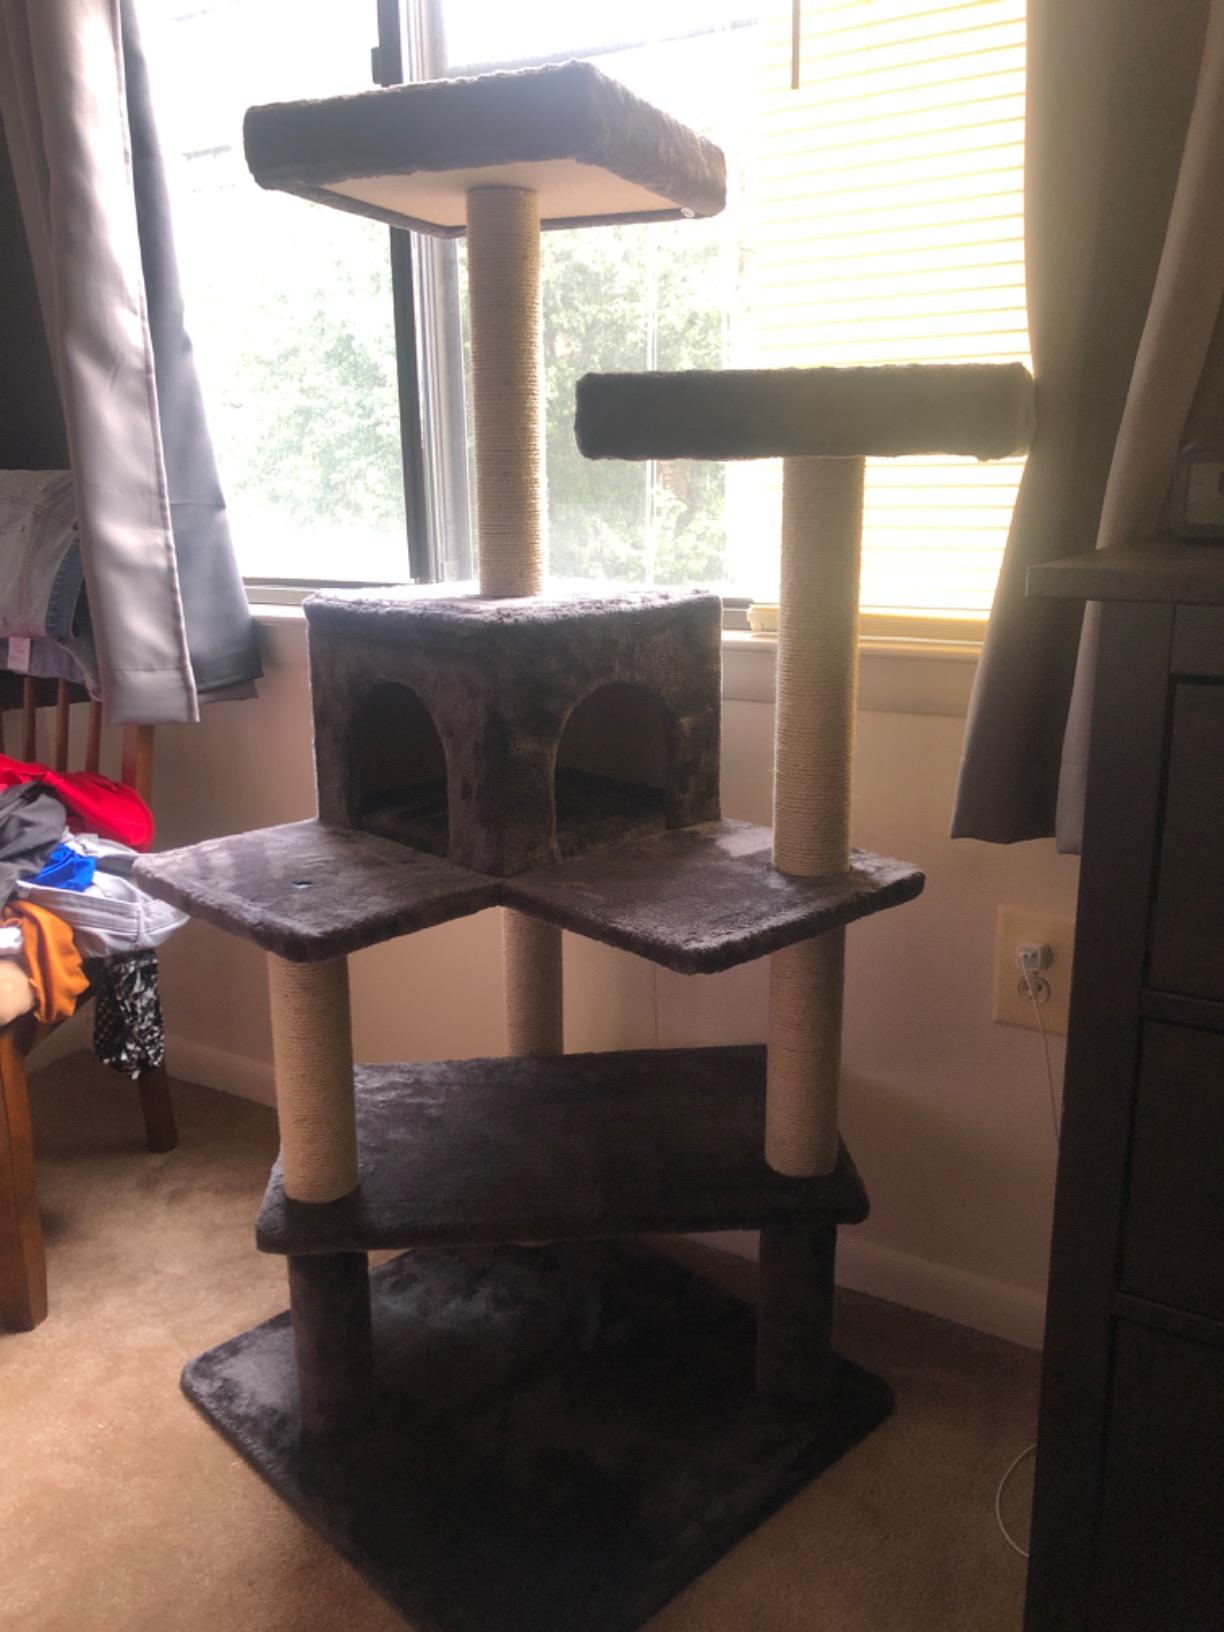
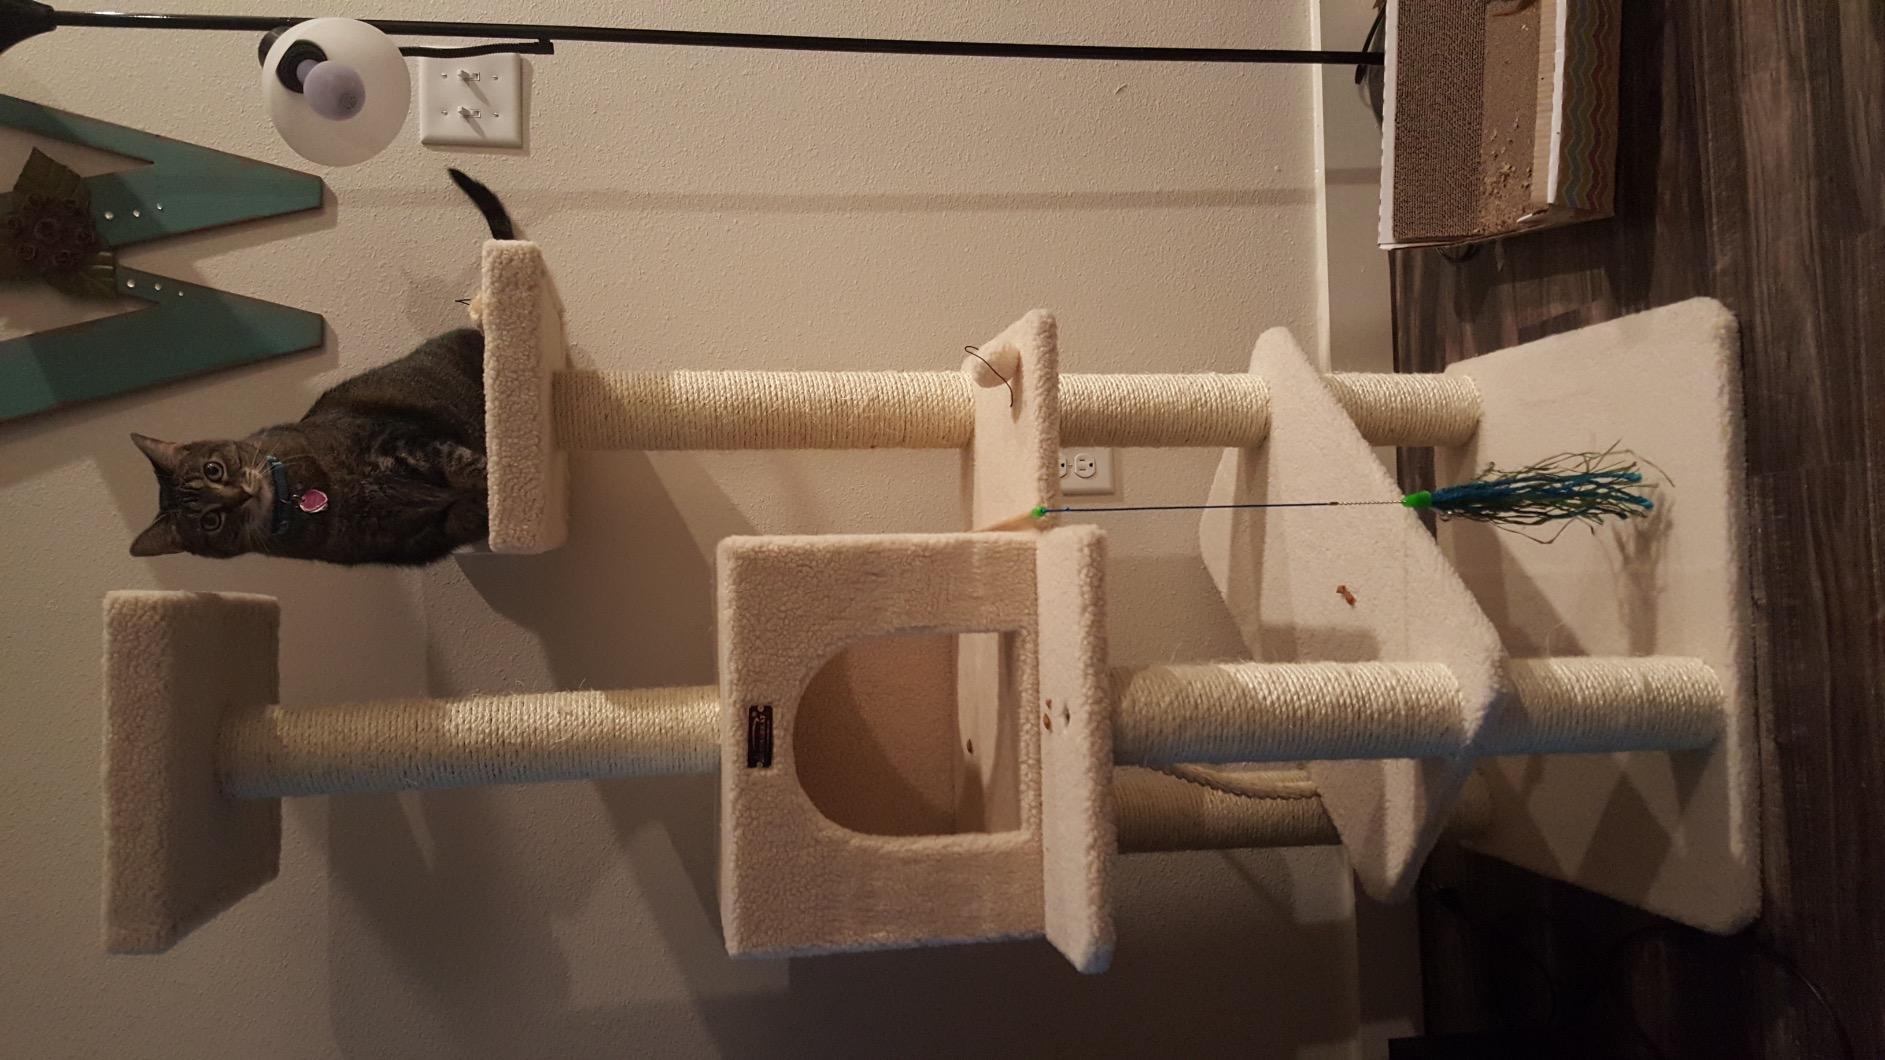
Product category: items_cat tree
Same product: no